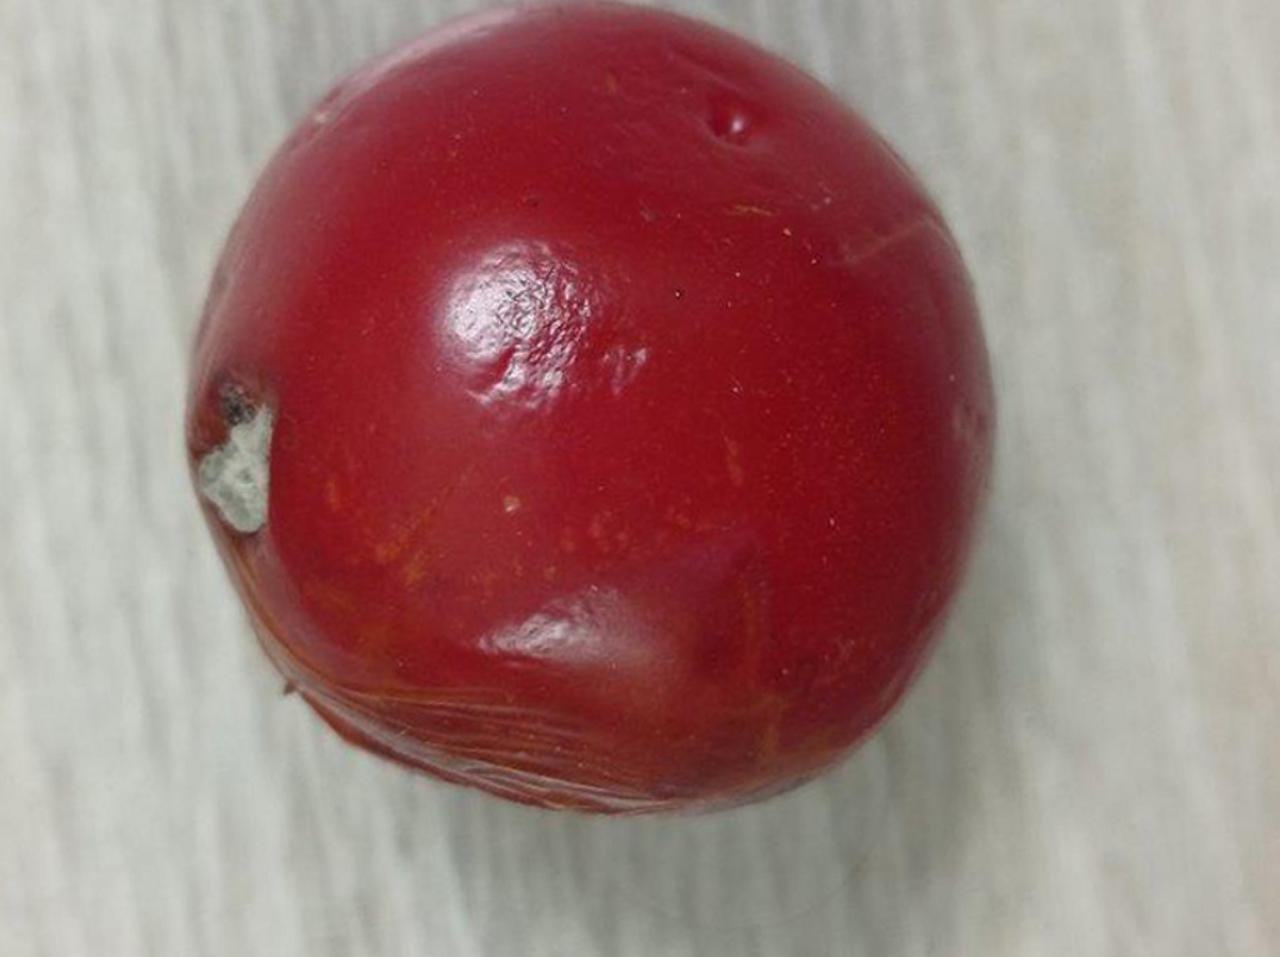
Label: Rotten